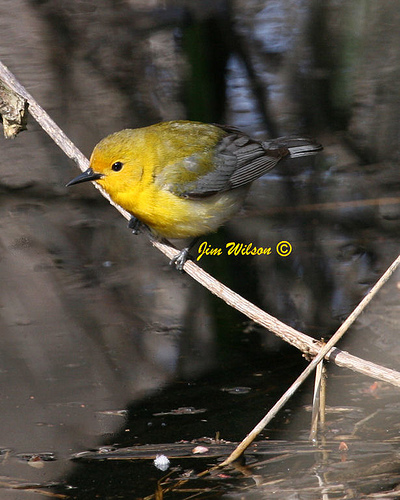
the bird has a yellow breast and belly as well as black eyering.
this little bird has a yellow belly and breast, and has a sharp little bill.
this bird has a yellow breast and throat, sharp pointed black bill and black primaries.
a bird with a slender pointed bill, yellow head and breast, and black wings.
this bird has a speckled belly and breast with a short pointy bill.
this bird has wings that are grey and has a yellow belly
this round bird is small in size with a yellow body and brown wings and tail.
this yellow bird has a pointed beak and a black eyering.
this bird is yellow and black in color, and has a black beak.
this is a mostly yellow bird with black striped wings.
Species: Prothonotary Warbler